United States Air Forces in Europe – Air Forces Africa

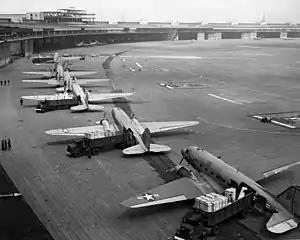
C-47s unloading at Tempelhof Airport during the Berlin Airlift.

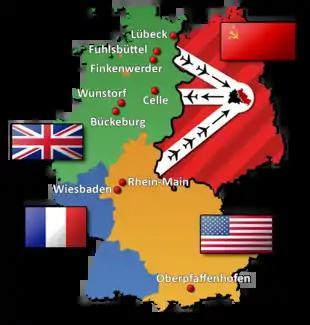
Air corridors to Berlin.

The Berlin Airlift was one of the defining events of and marked the beginning of the Cold War. The 464-day effort to supply a city's needs solely through the air demonstrated the resolve of Western nations to maintain influence in Berlin. The massive humanitarian effort was an early triumph for allied air forces, and symbolized Western commitment to anti-Communist efforts in Europe after World War II.